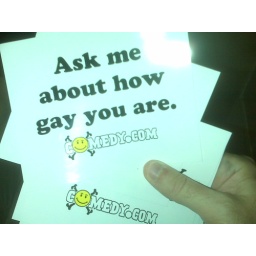
Emptying out my computer bag I found the weirdest things I carry around